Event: Ecuador Earthquake
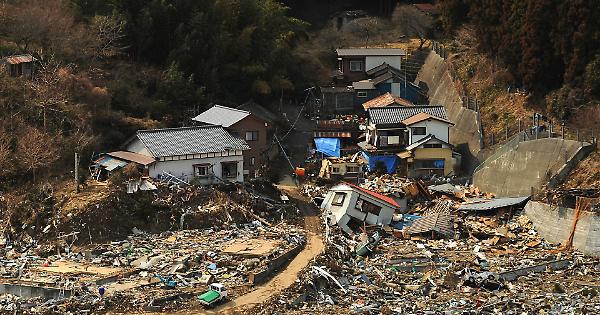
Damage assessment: damage